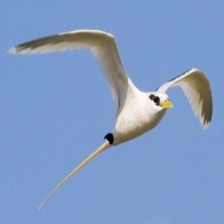
Species: WHITE TAILED TROPIC
Scientific name: PHAETHON LEPTURUS